Culture of Milan

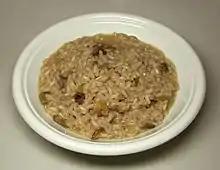
Risotto alla Milanese, a typical Milanese meal

Milan has for a long time been an important national and European scientific centre. As one of the early-industrialised Italian cities, modern science in the Milan developed in the late-19th century and the early-20th century, when the city became one of the so-called "laboratory cities", along with Brussels, London, Paris and other major economic and industrial centres on the continent. Following serious competition from the neighbouring scientific atheneum of Pavia (where Albert Einstein spent some of his study years), Milan started to develop an advanced technological and scientific sector, and began to found numerous academies and institutions. Milan will host an interesting project called "Milano, City of Science" ("Milano, Città delle Scienze" in Italian), which will be held in the International Exhibition of Sempione. Science-related events which also occurred in Milan was the European Union Contest for Young Scientists, held in the city on 13 September 1997 at the Science Fair in the Fondazione Stelline. Probably the most important and ancient observatory in Milan is the Brera Astronomical Observatory, which was founded by the Jesuits in 1764, and was run by government ever since a law was passed in 1785.